Answer in natural language. Estimate the real world distances between objects in the image. Which object is closer to Doorway (marked A), swivel office chair with adjustable armrests (marked B) or flatscreen television black bezel offscreen (marked C)? Choose between the following options: swivel office chair with adjustable armrests (marked B) or flatscreen television black bezel offscreen (marked C)
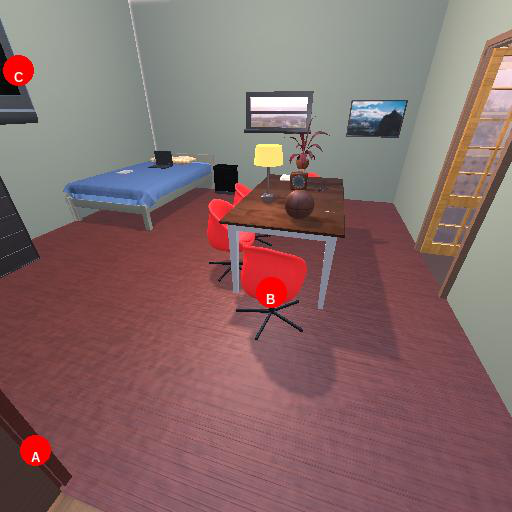
<answer>swivel office chair with adjustable armrests (marked B)</answer>